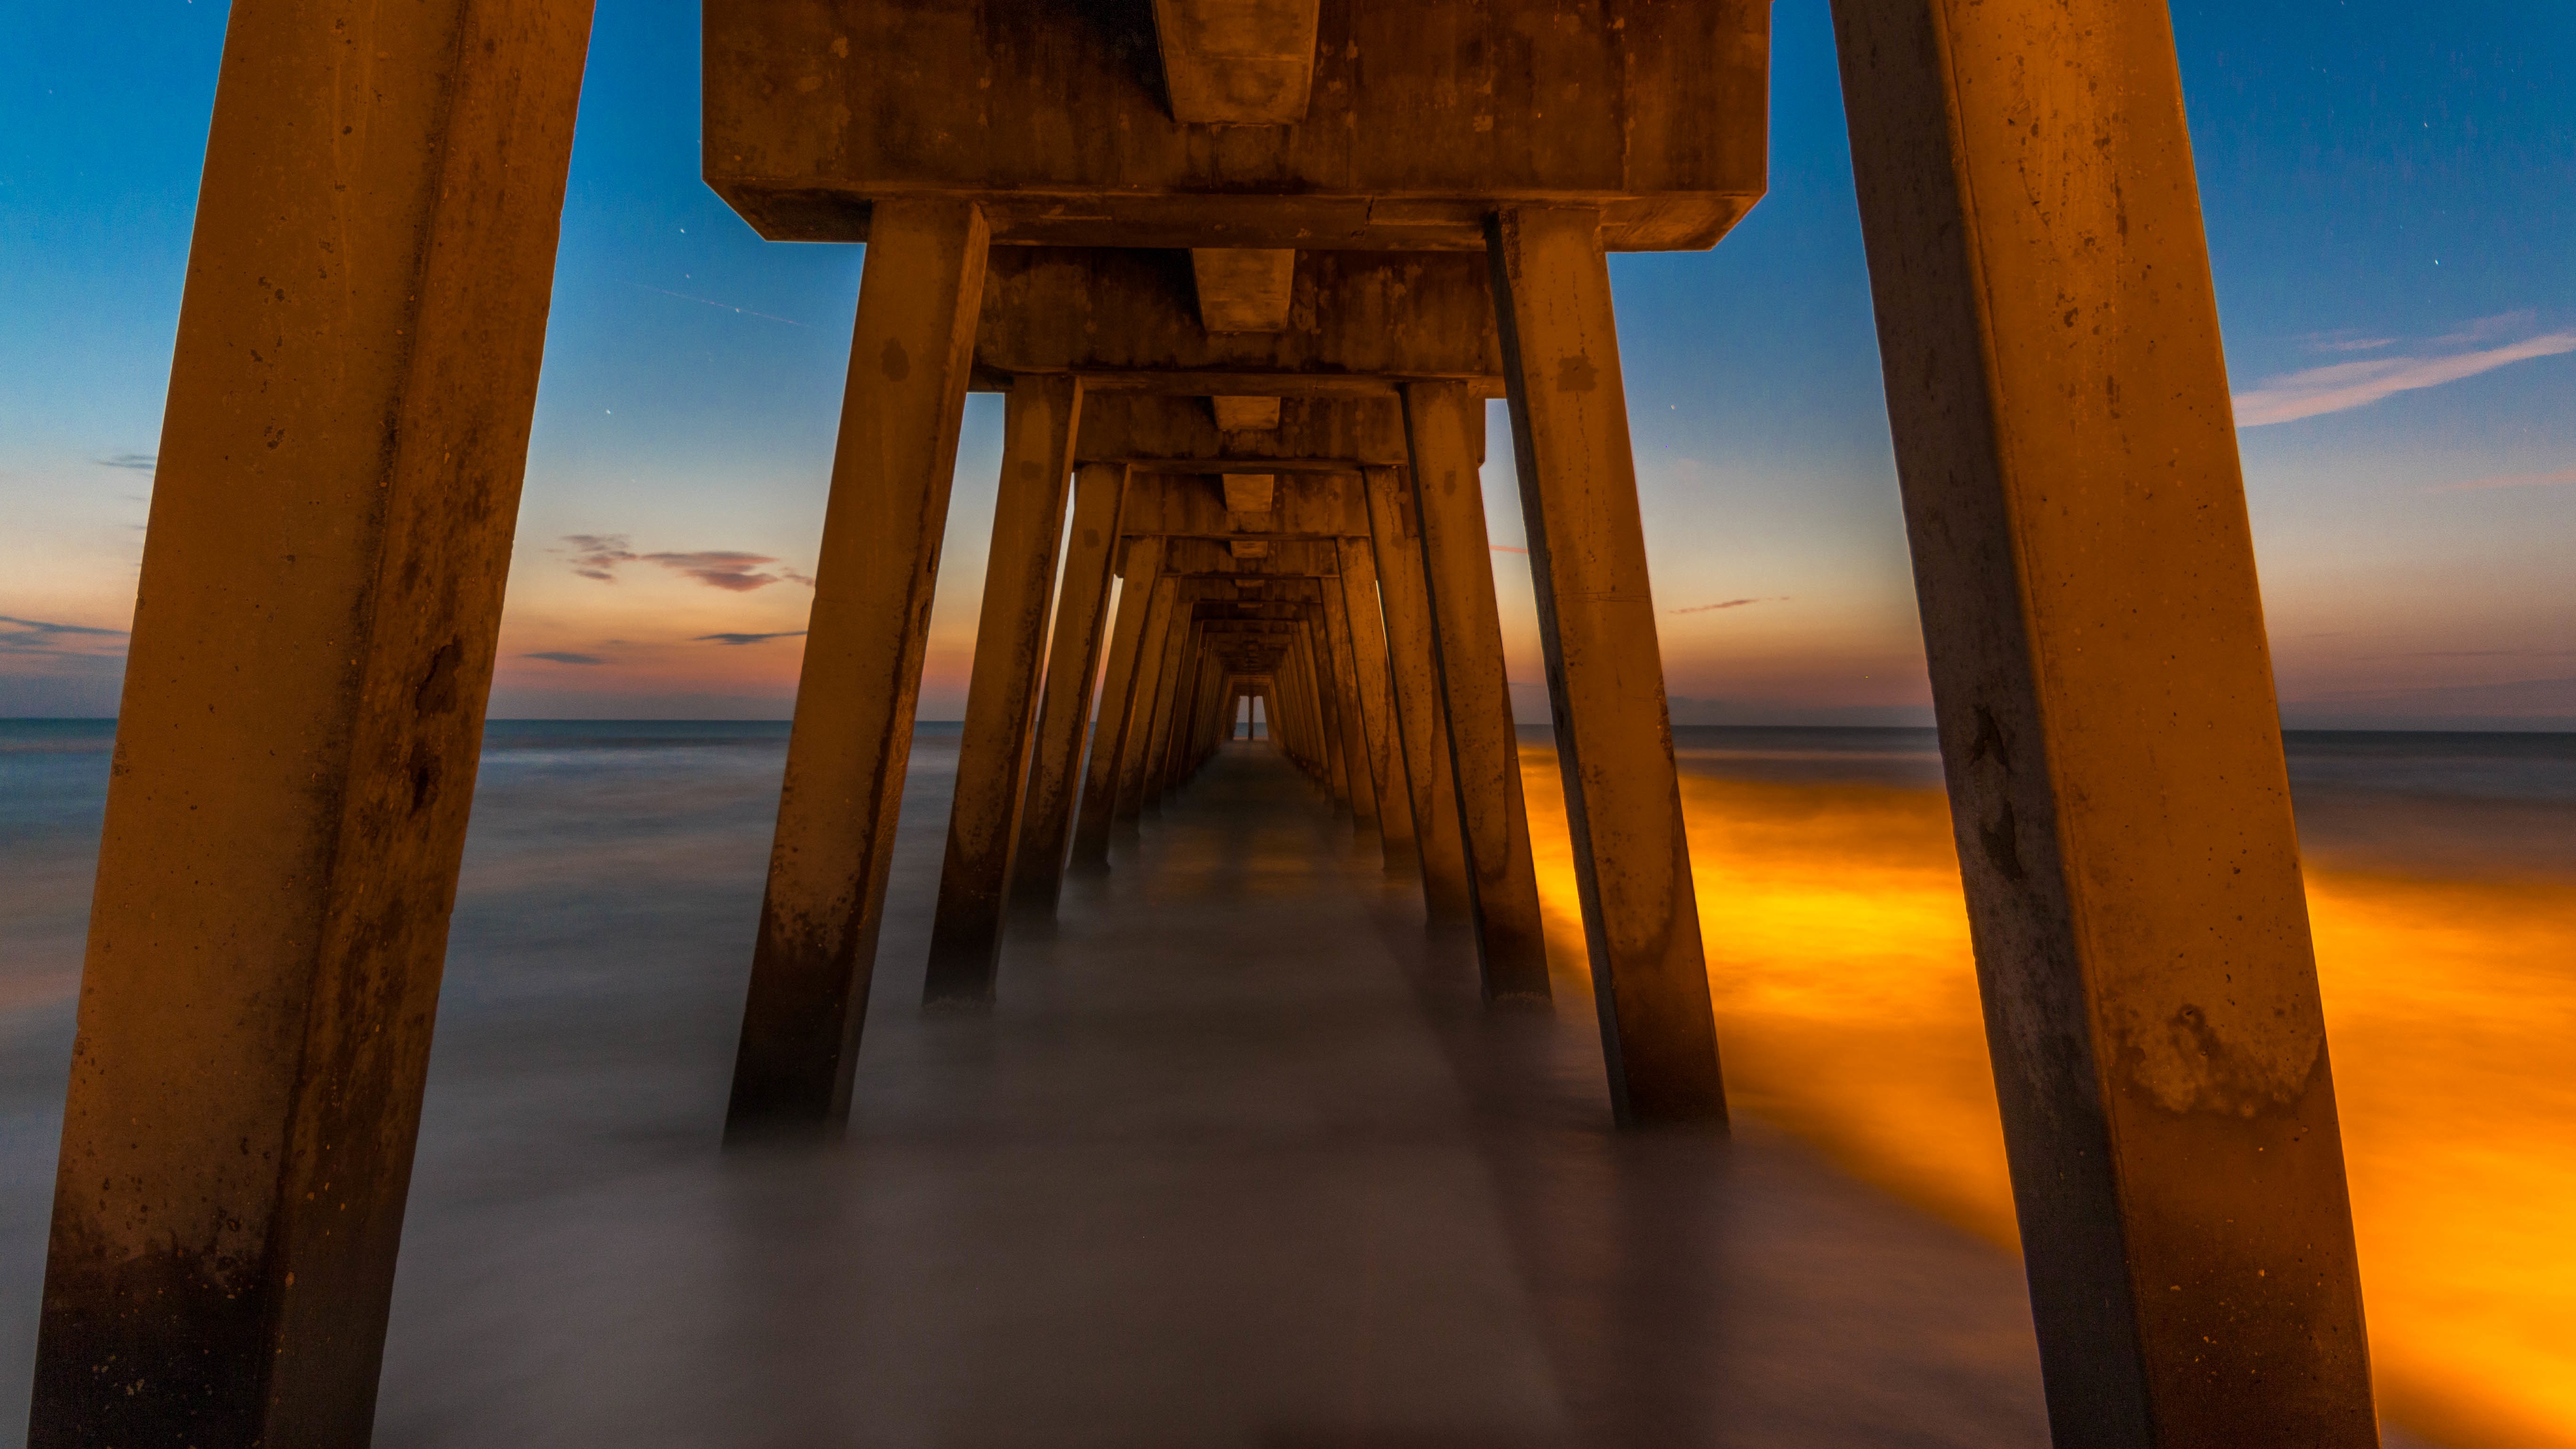
sea, ocean, wood, sunrise, sunset, sunlight, morning, pier, evening, reflection, temple